Anandha Ragam (TV series)

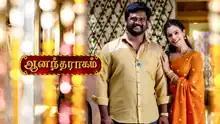

Anandha Ragam is a 2022 Indian Tamil-language family drama series starring Anusha Hegde and Alagappan. It premiered on 29 August 2022 on Sun TV. It is also available on the digital platform Sun NXT.